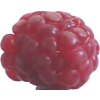
Label: raspberry